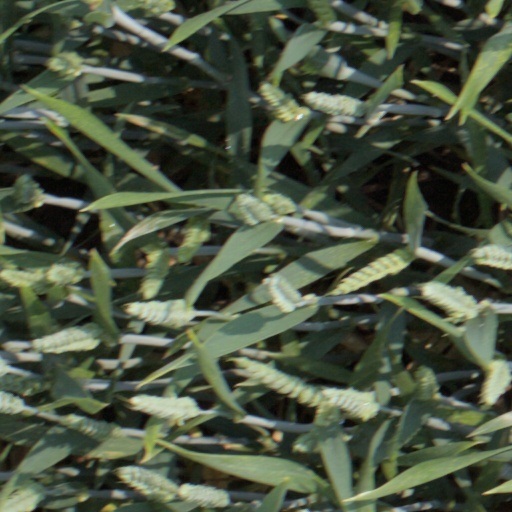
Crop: wheat